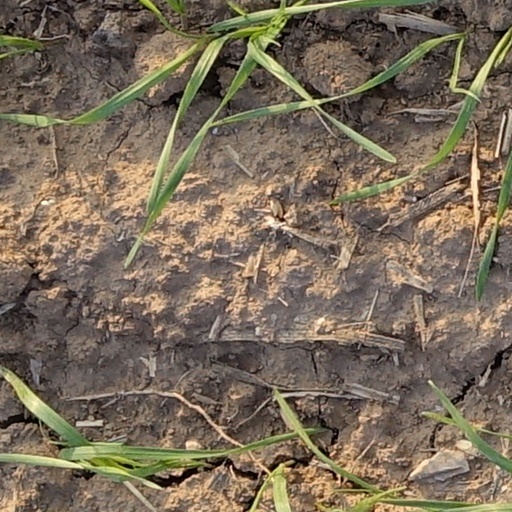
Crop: wheat